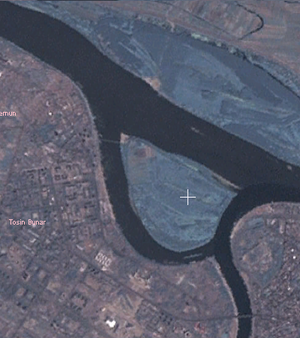
La grande Île de la guerre est une île fluviale située à Belgrade, la capitale de la Serbie, au confluent de la Save et du Danube. Elle est administrativement rattachée à la municipalité urbaine de Zemun.